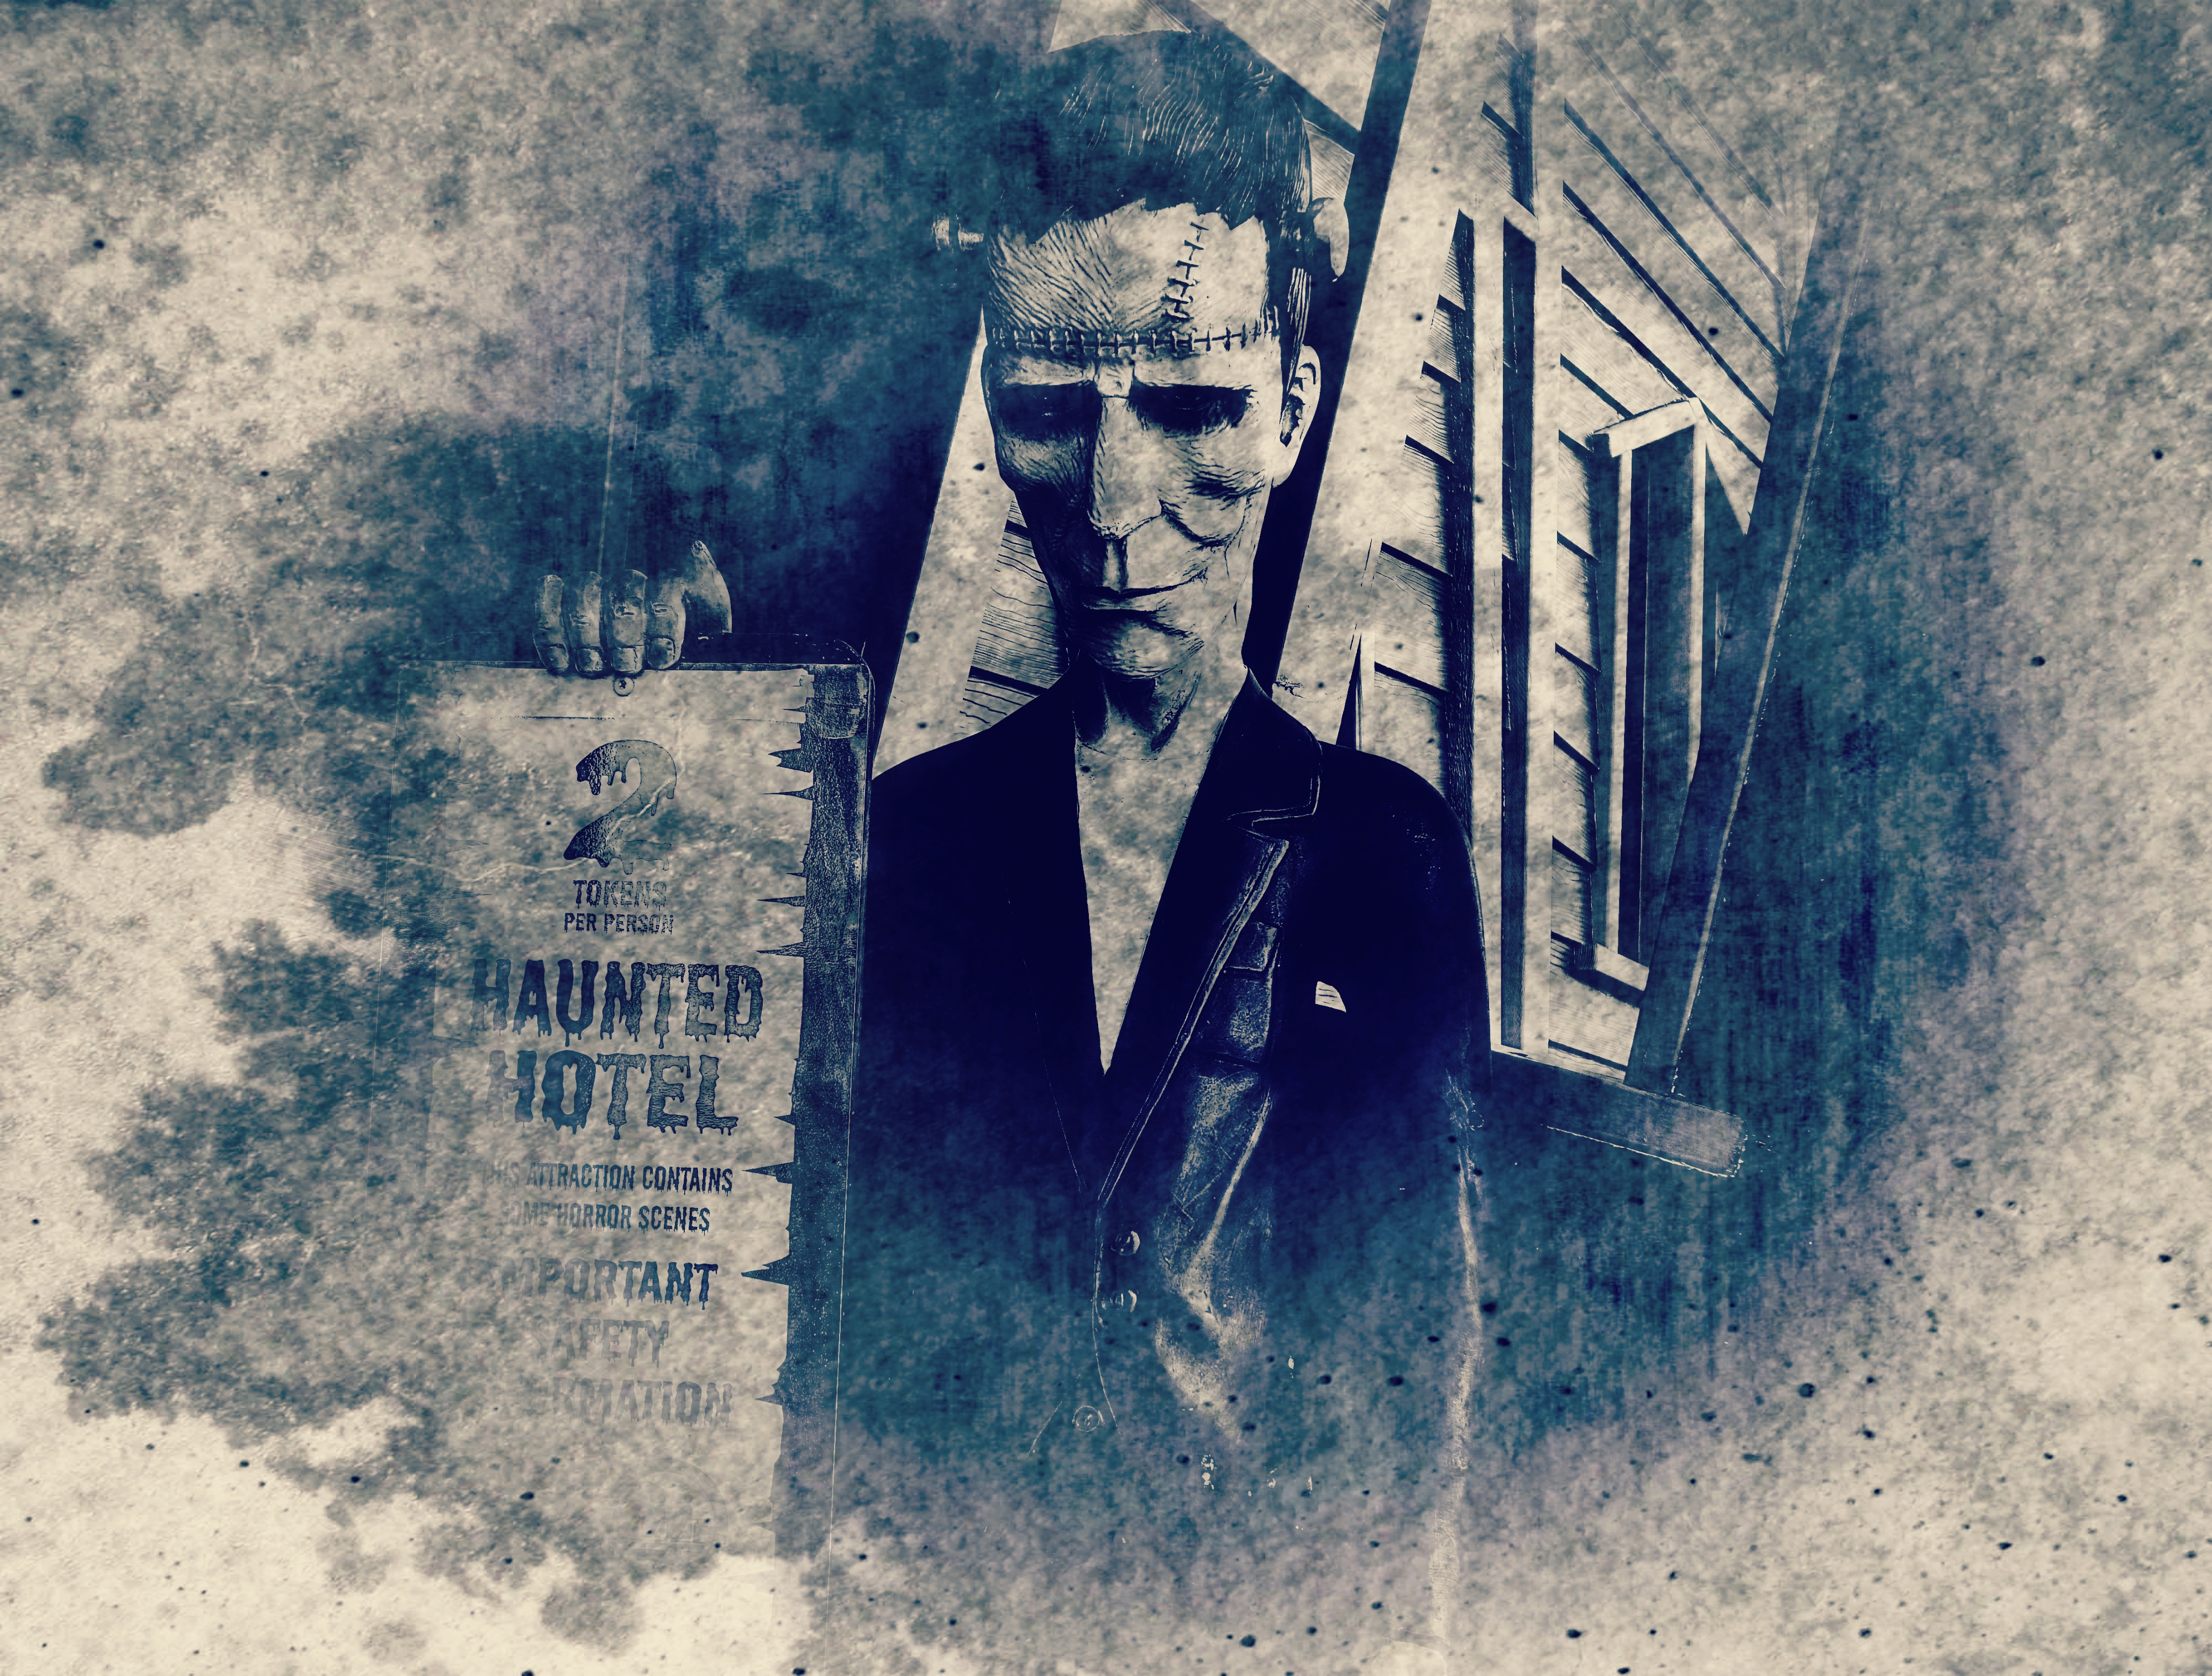
frankenstein, creepy, scary, face, halloween, monster, blue, sky, font, visual arts, computer wallpaper, art, tree, stock photography, water